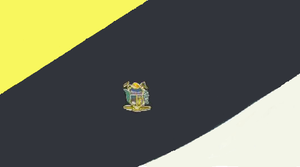
Fernández Feo est l'une des 29 municipalités de l'État de Táchira au Venezuela. Son chef-lieu est San Rafael del Piñal. En 2011, la population s'élève à 45 891 habitants.